Sasebo Naval Arsenal

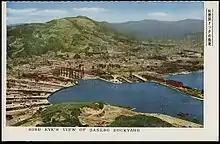
Sasebo Naval Arsenal in commemorative postcard, 1930s

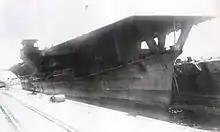
Aircraft carrier "Ibuki" under dismantling operation at Sasebo. October 1946

The Sasebo Naval District was established at Sasebo, Nagasaki in 1886, as the third of the naval districts responsible for the defense of the Japanese home islands. After the establishment of the navy base, a ship repair facility was established in 1889 with a dry dock. With the addition of equipment and facilities for ship production by 1897, the "Sasebo Shipyards" were officially established, and renamed the "Sasebo Naval Arsenal" in 1903. Construction of the arsenal was supervised by the French engineer Louis-Émile Bertin.